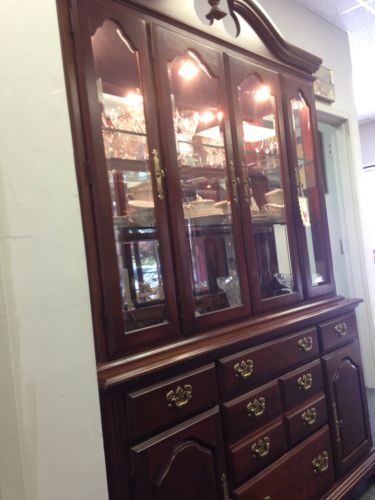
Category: cabinet